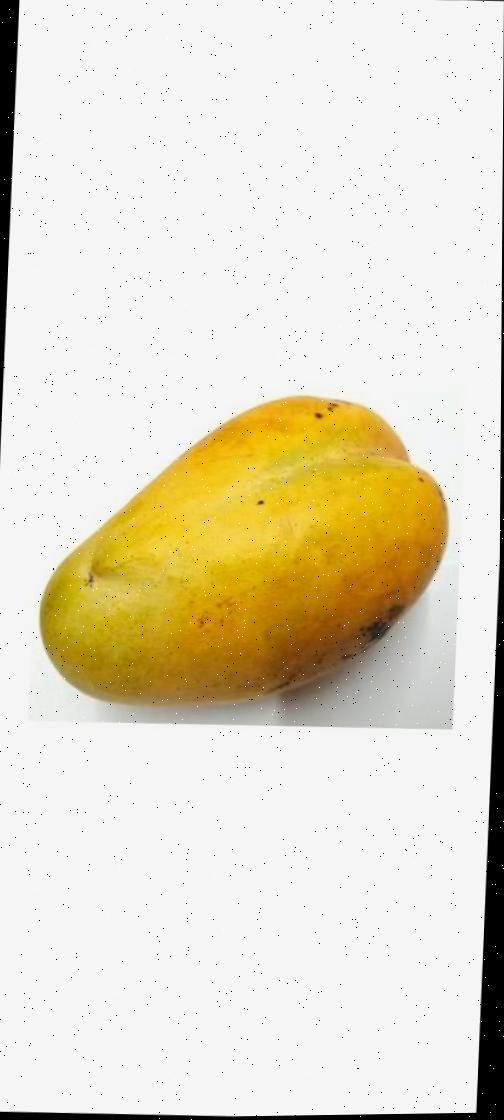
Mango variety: Bari-11